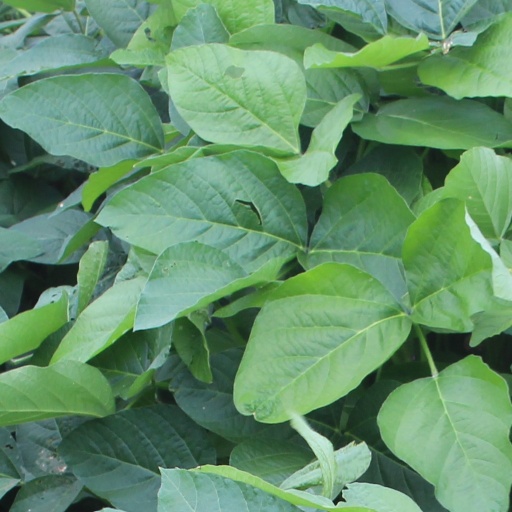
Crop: soybean